Tatra National Park, Poland

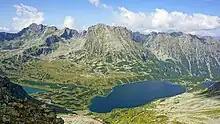
Wielki Staw Polski in the Polish Tatras

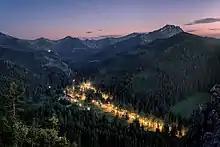
Tatra National Park

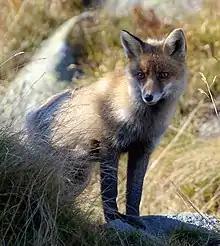
Red Fox in the park

Up to there are mainly silver fir ("Abies alba") and European beech ("Fagus sylvatica") forests. Higher levels, up to , are covered with European spruce ("Picea abies") forests, which turn into meadows and grasslands at higher elevations up to . The highest elevations, above , have alpine flora habitats.